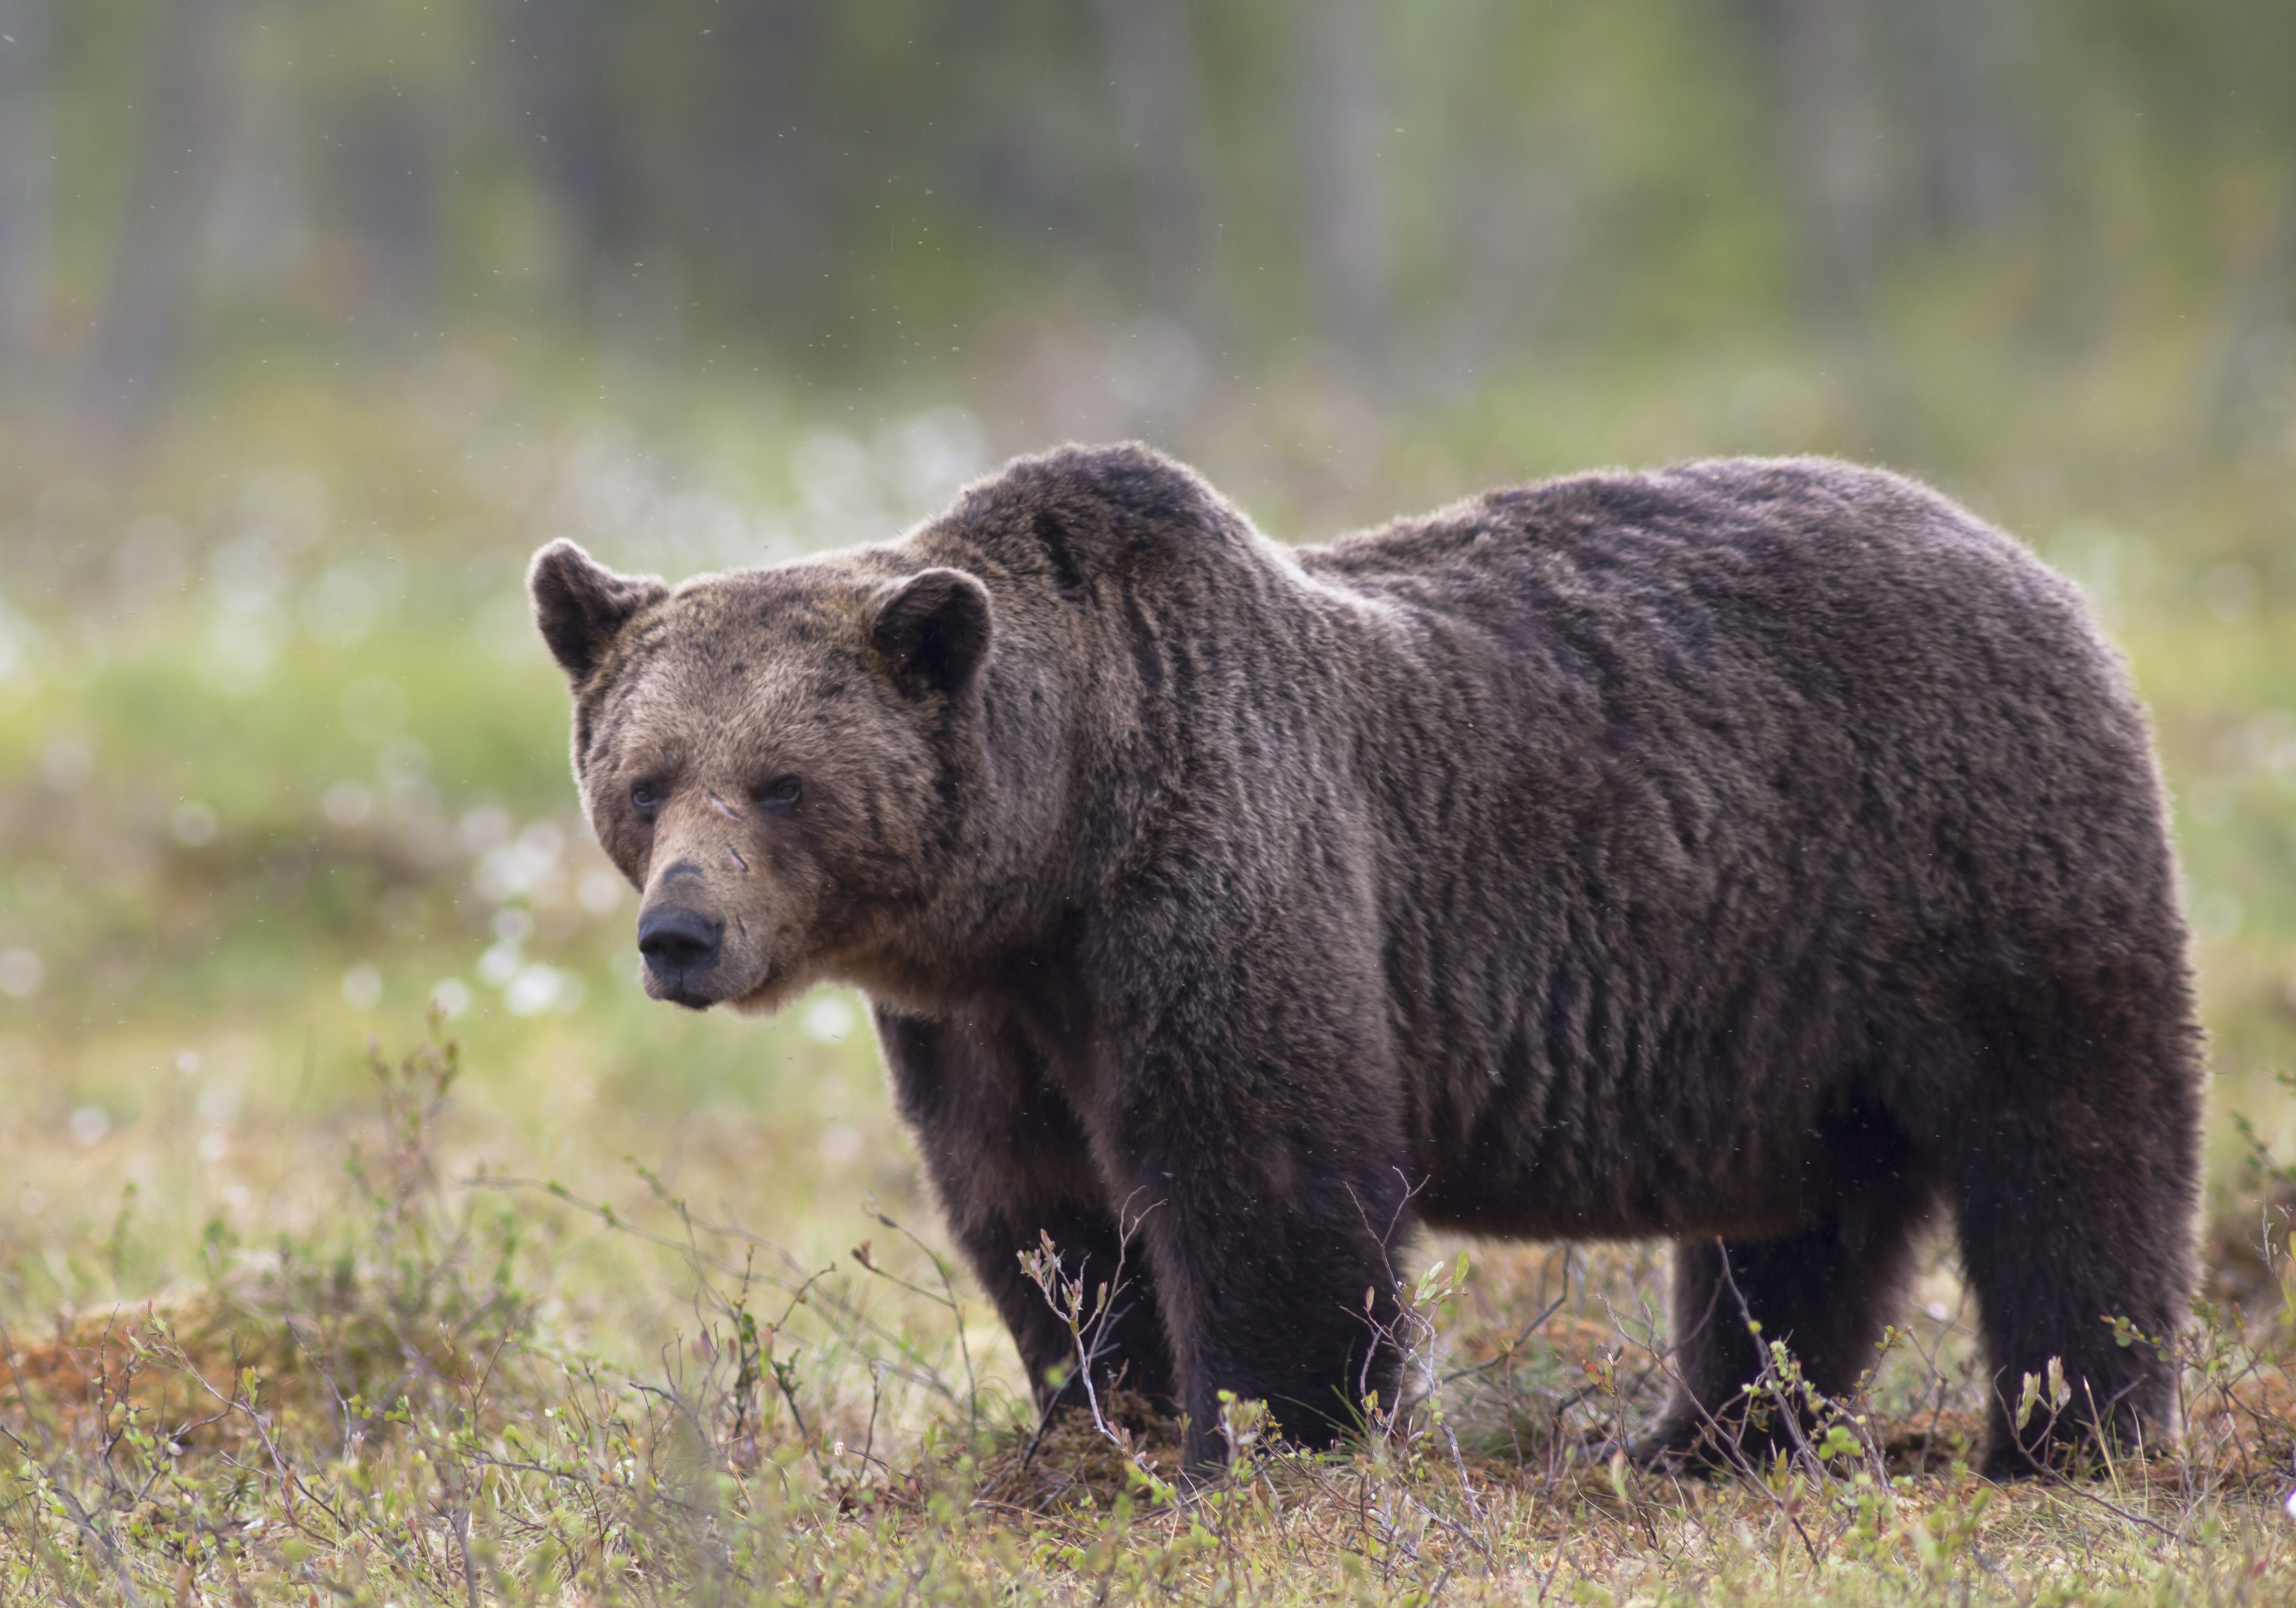
bear, wildlife, mammal, fauna, brown bear, vertebrate, big, adult, grizzly bear, the beast, suomussalmi, carnivoran, american black bear